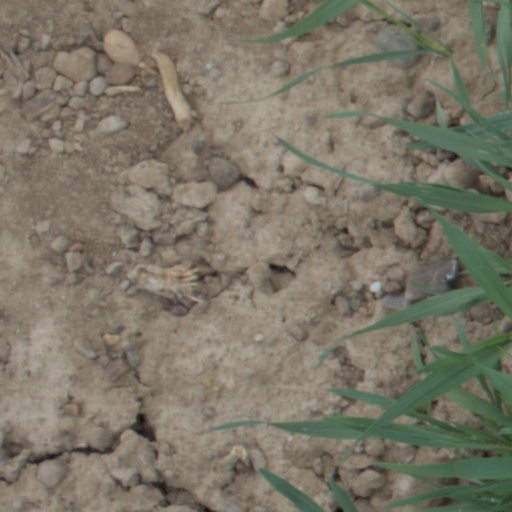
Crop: wheat